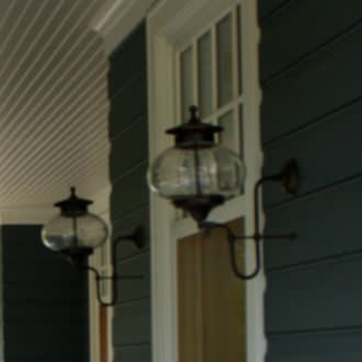
Material: glass